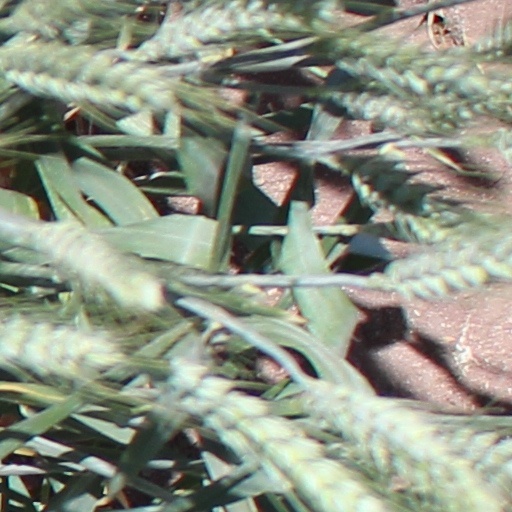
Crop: wheat